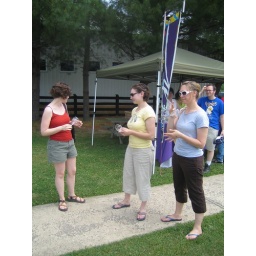
standing around with wine glasses